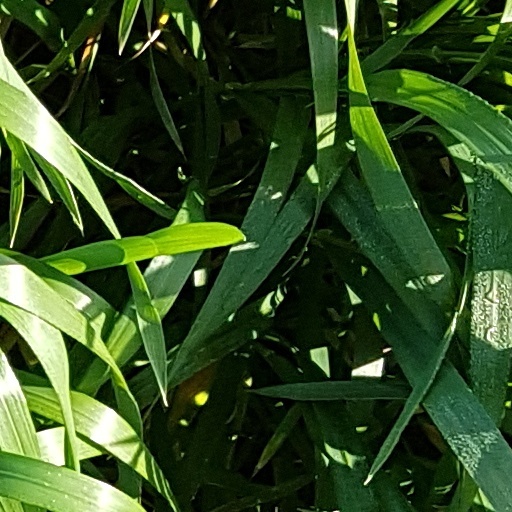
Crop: wheat